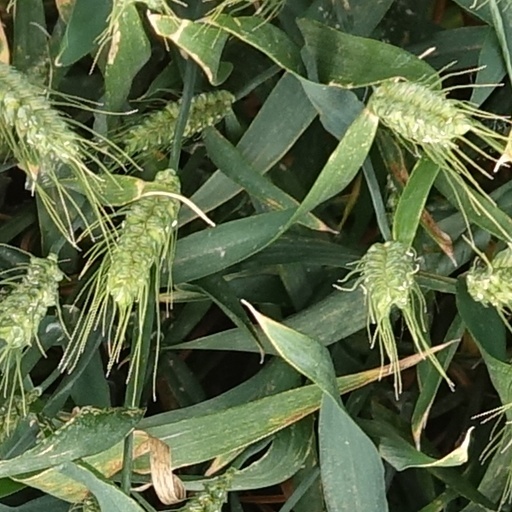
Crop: wheat